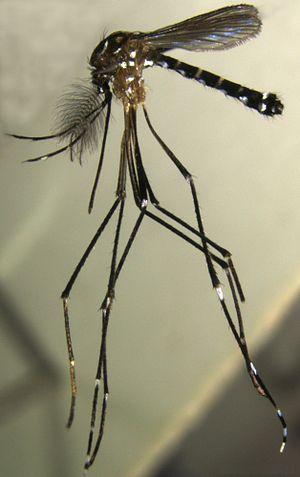
Stegomyia pia Le Goff &amp
Aedes, est un genre cosmopolite de moustiques de la sous famille des Culicinae et de la tribu des Aedini.